Answer in natural language. Consider the 3D positions of the objects in the scene and not just the 2D positions in the image. Is the centerpoint of  DeskLamp at a higher height than advanced coding ai? Choose between the following options: no or yes
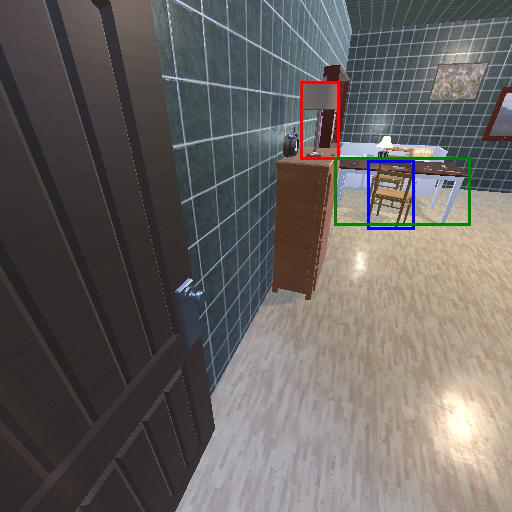
<answer>yes</answer>